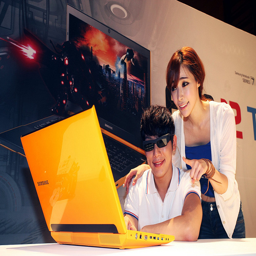
Young man on laptop computer with woman over shoulder.
a girl standing behind a boy wearing sunglasses using a yellow laptop
A young man and woman look at a laptop.
A woman looks over a man's shoulder as they both look at a yellow laptop.
A girl looking over a boy's shoulder at a laptop screen.